Narcisa Hirsch

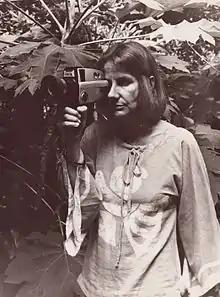
Narcisa Hirsch in the 1970s

Narcisa Hirsch (née Heuser, 16 February 1928 – 4 May 2024) was an Argentine experimental filmmaker of German birth. Her work centered on themes of the body, love, sex, death, movement and the female gaze. Despite this focus on women, she resisted being labeled as a feminist.